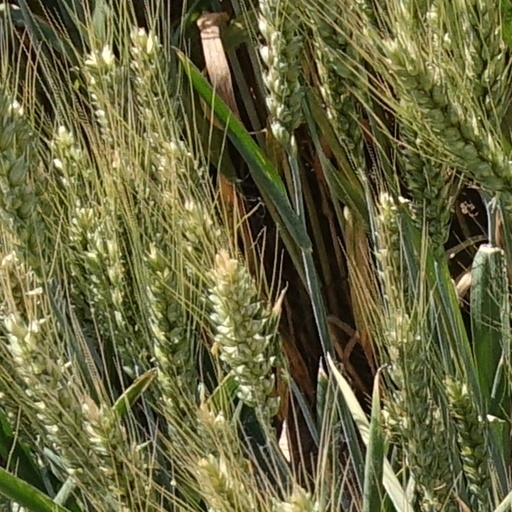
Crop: wheat